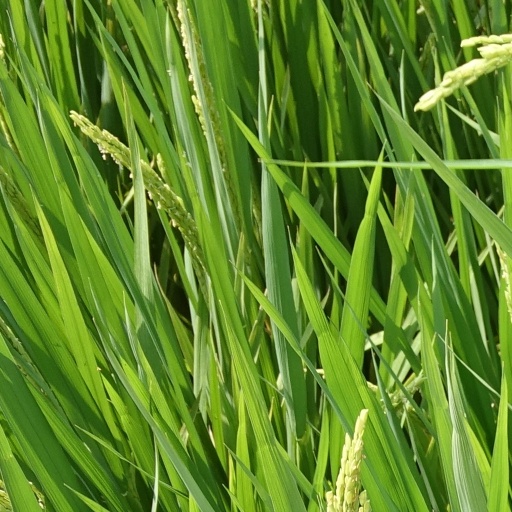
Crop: rice